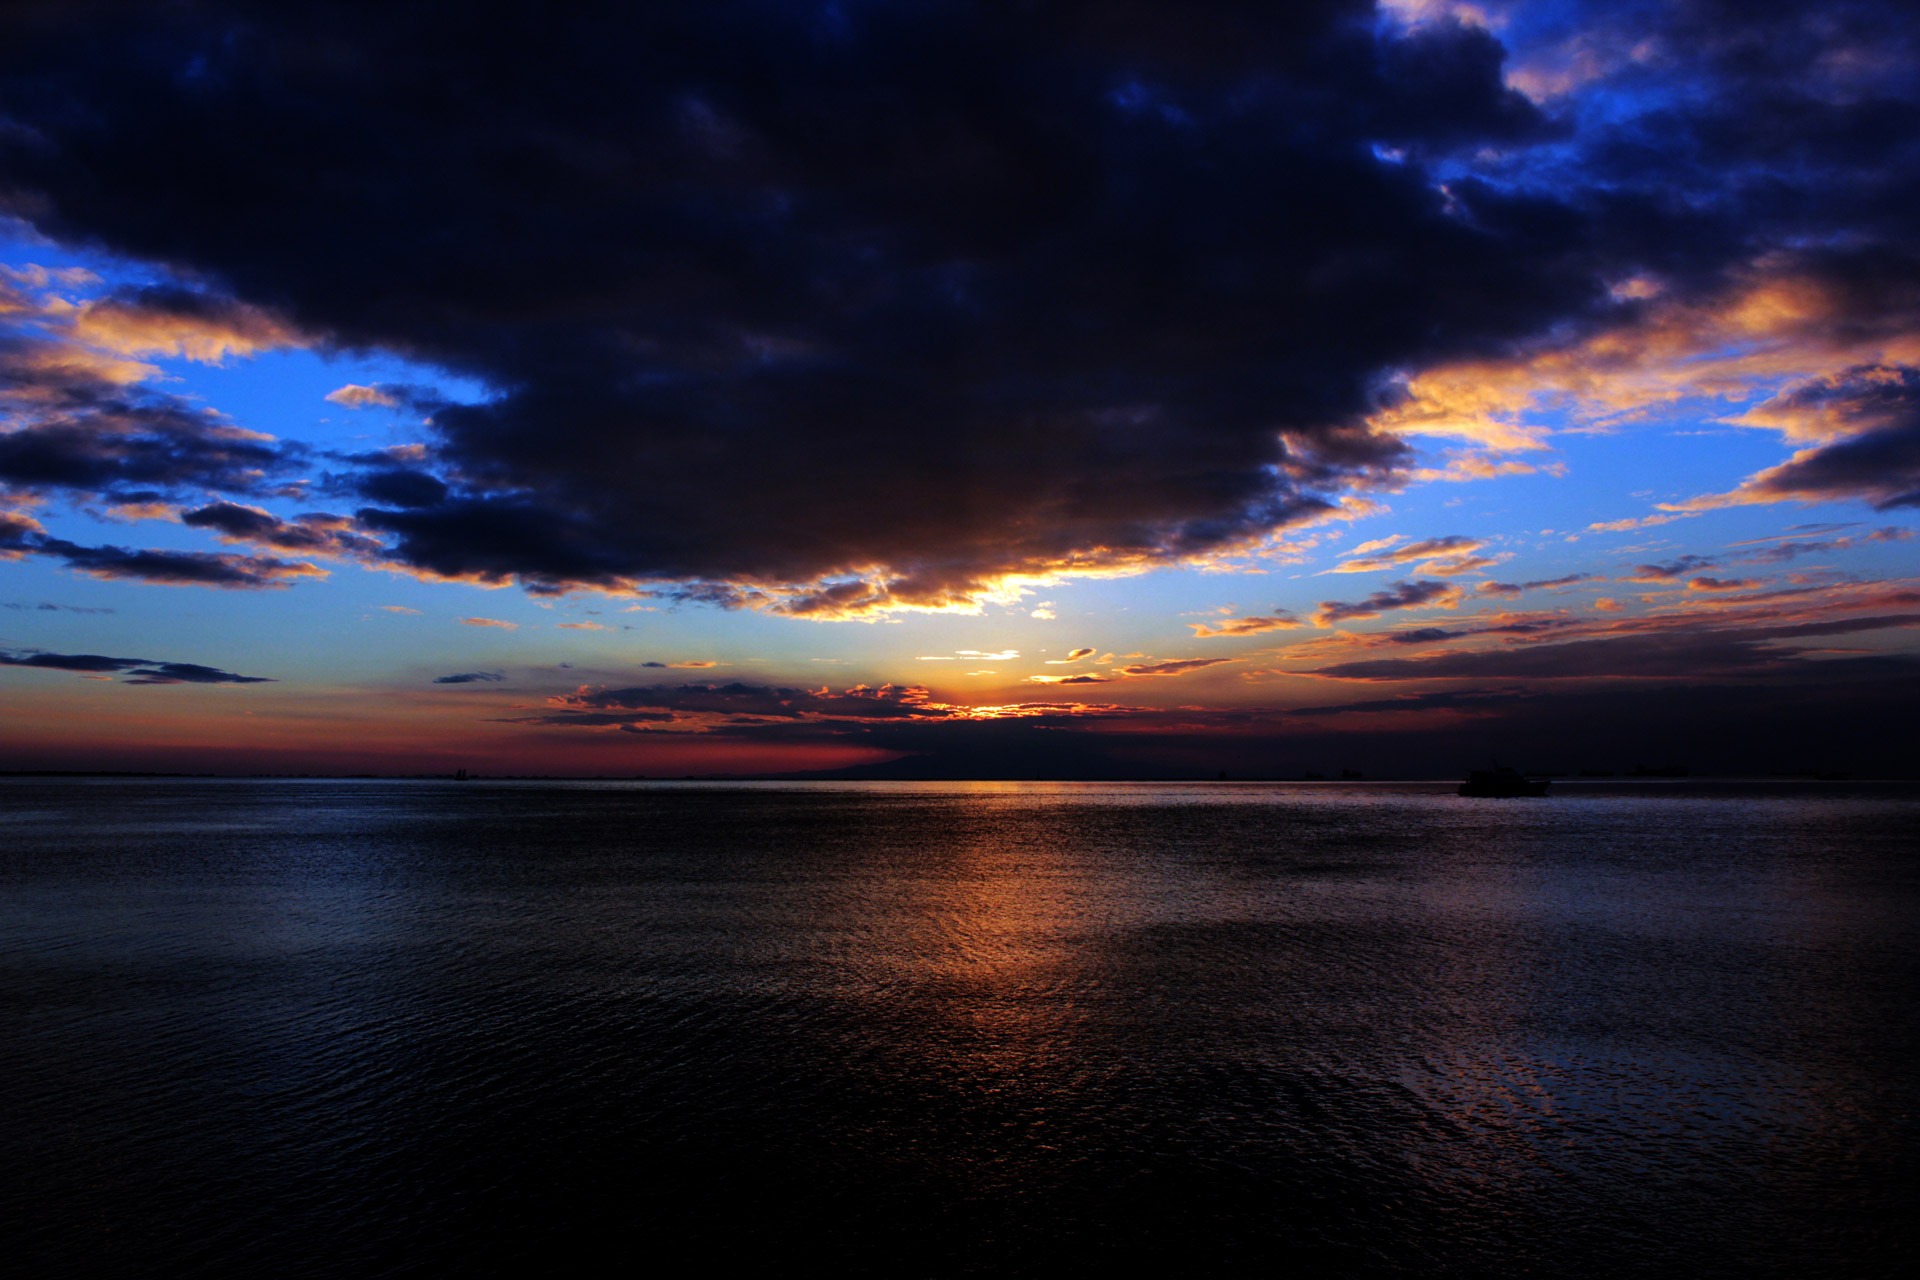
beach, sea, coast, nature, sand, ocean, horizon, cloud, sky, sunrise, sunset, boat, sunlight, cloudy, morning, dawn, atmosphere, summer, dusk, evening, reflection, scenery, object, clouds, reflections, sea shore, afterglow, sun rays, sea breeze, beautiful sunset, red sky at morning, stunning sunset